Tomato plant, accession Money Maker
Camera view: bottom (45 deg); turntable rotation: 0 degrees
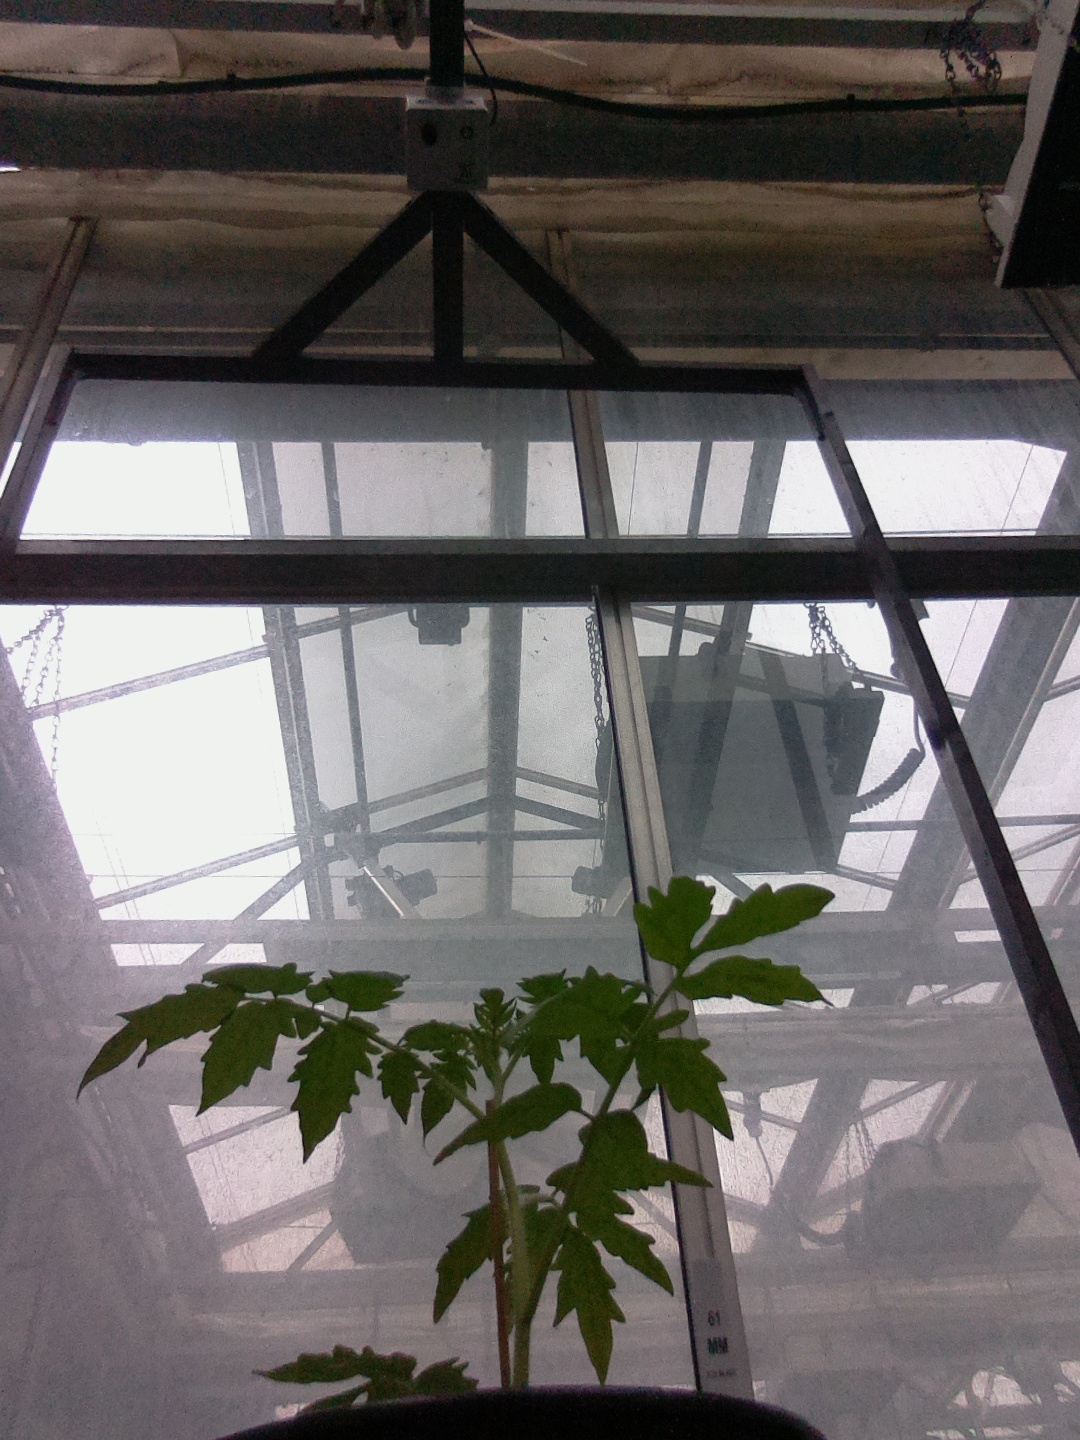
BBCH growth stage 13: 6 of true leaves visible